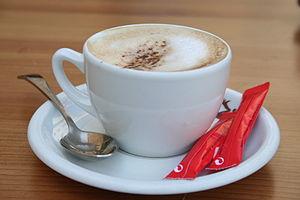
Le sucre est une substance de saveur douce extraite principalement de la canne à sucre et de la betterave sucrière. Le sucre est une molécule de saccharose. Il est également possible d'obtenir du sucre à partir d'autres plantes.